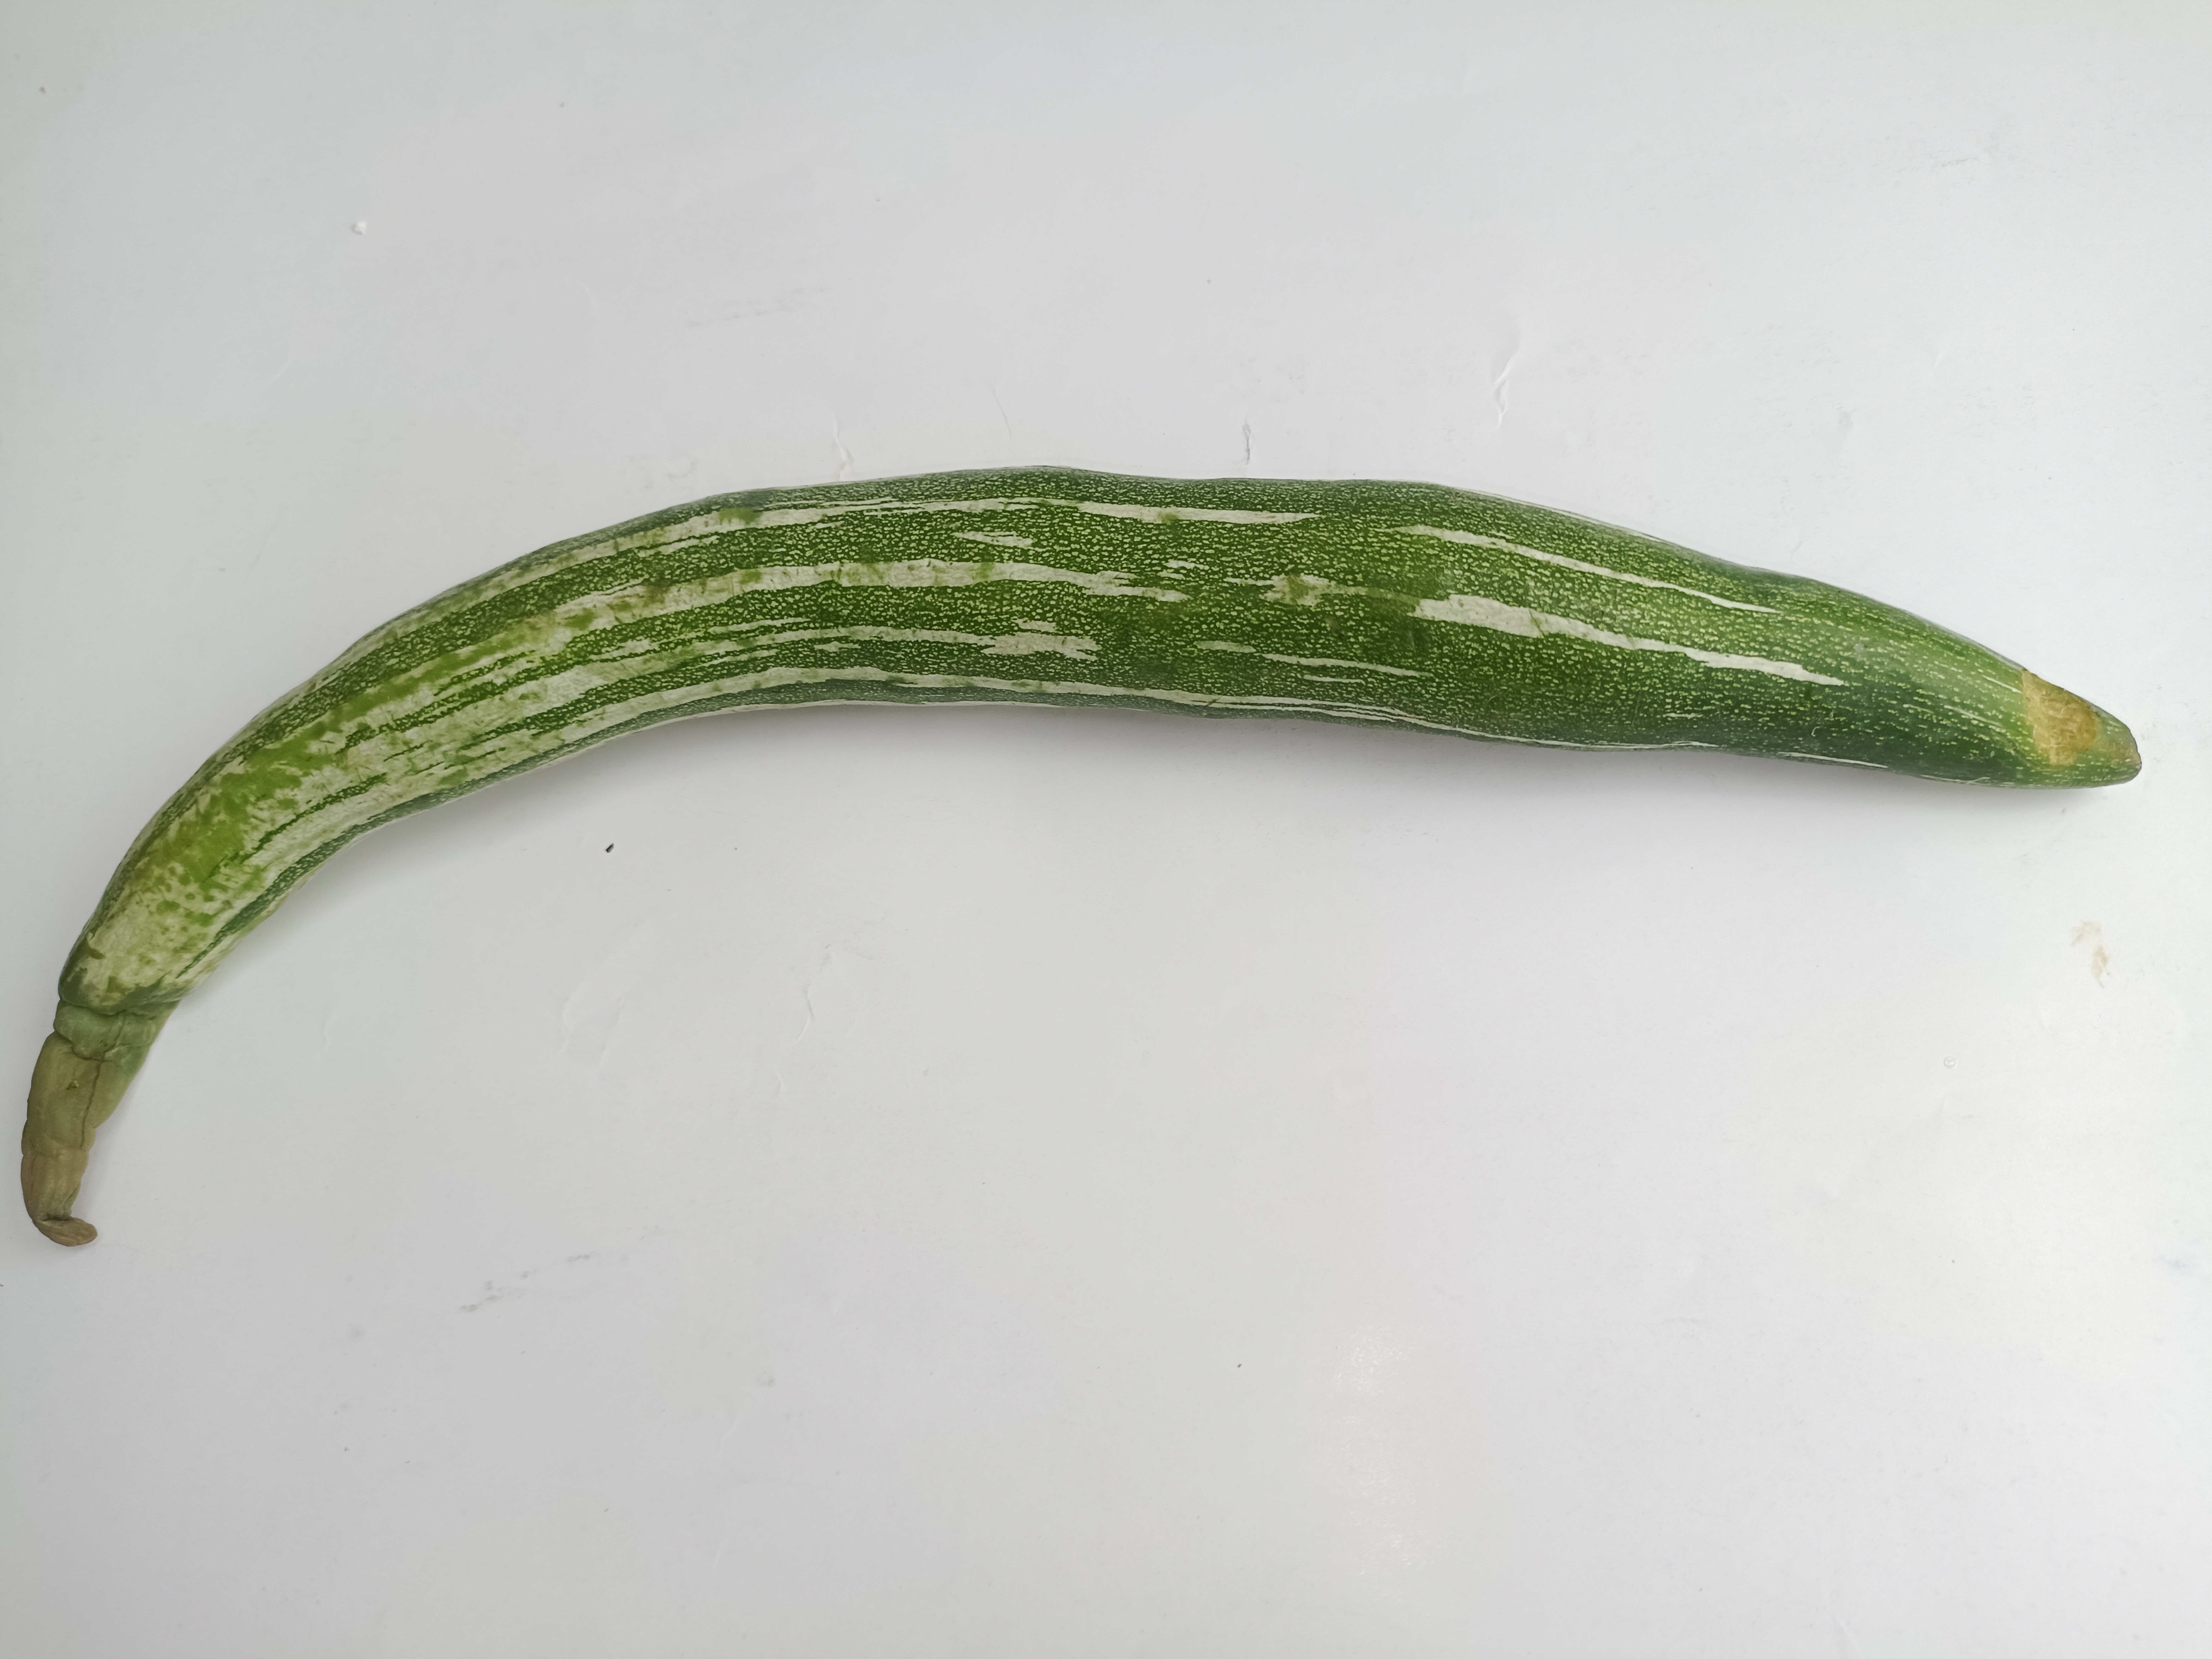
Label: Trichosanthes cucumerina